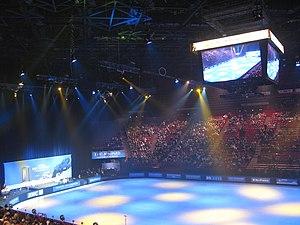
La patinoire temporaire du Palais omnisports de Paris-Bercy lors du gala du trophée Éric Bompard 2013, à Paris.
Le Trophée de France est une compétition internationale de patinage artistique qui se déroule en France au cours de l'automne. Il accueille des patineurs amateurs de niveau senior dans quatre catégories : simple messieurs, simple dames, couple artistique et danse sur glace. En 2012 il s'appelait également Trophée Éric Bompard.
Le Trophée de France est une compétition internationale de patinage artistique qui se déroule en France au cours de l'automne. Il accueille des patineurs amateurs de niveau senior dans quatre catégories: simple messieurs, simple dames, couple artistique et danse sur glace. En 2013 il s'appelait également Trophée Éric Bompard.